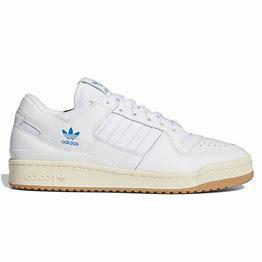
Brand: adidas
Model: Forum Skate